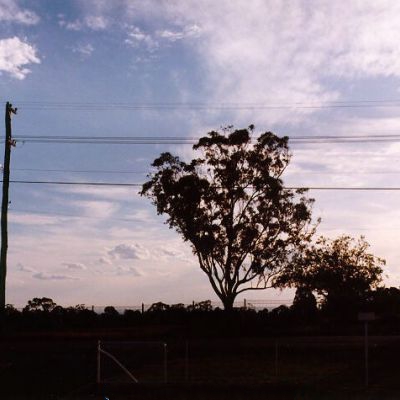
Cloud type: Cirrostratus (Cs)